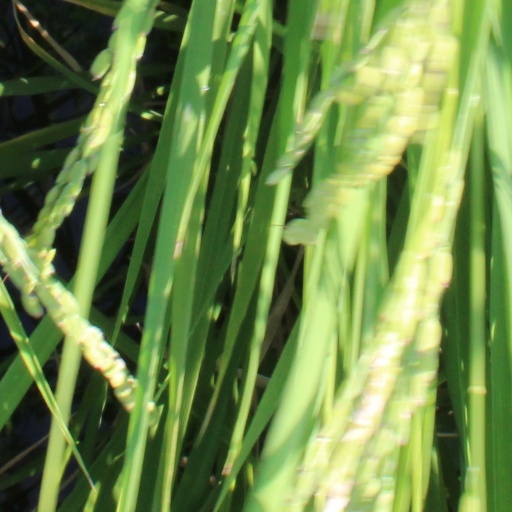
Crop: rice